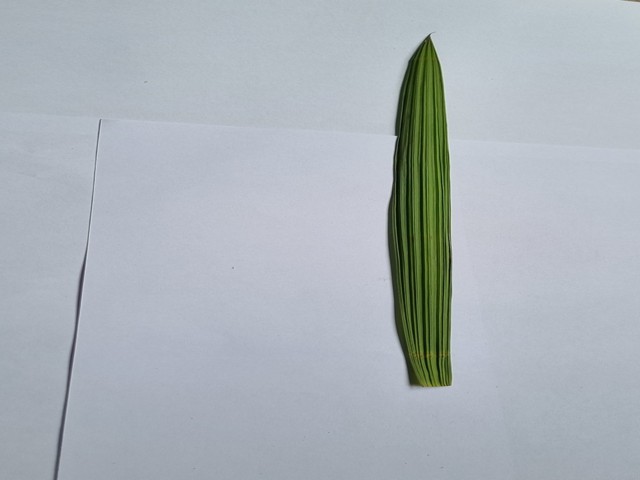
Plant: betal